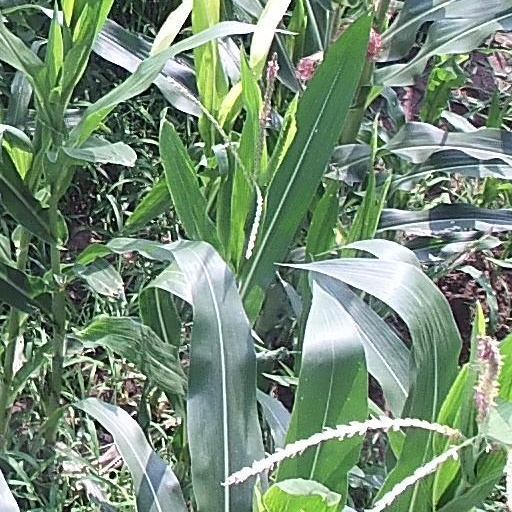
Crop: maize; corn